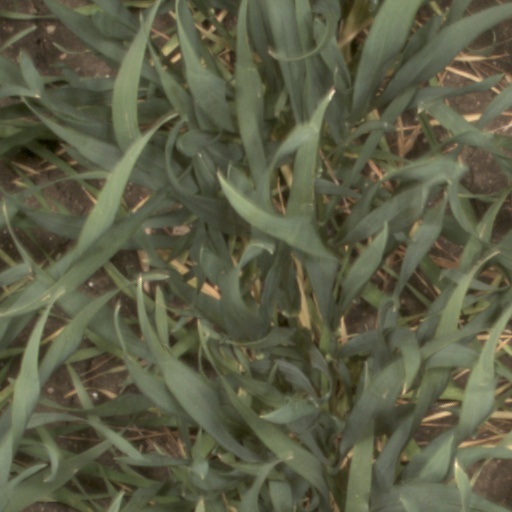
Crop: wheat